Harold Burry

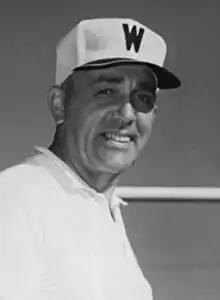

Harold E. Burry (May 31, 1912 – September 5, 1992) was an American football coach and college athletics administrator. He served as the head football coach at Westminster College in New Wilmington, Pennsylvania from 1952 to 1971, compiling a record of 127–31–5. Burry also coached a number of other sports at Westminster and was the school's athletic director from 1961 to 1977. He was inducted into the College Football Hall of Fame in 1996.